The League of Gentlemen (film)

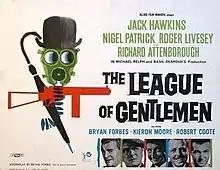
The film's British quad poster

The League of Gentlemen is a 1960 British heist action comedy film directed by Basil Dearden and starring Jack Hawkins, Nigel Patrick, Roger Livesey and Richard Attenborough. It is based on John Boland's 1958 novel of the same name, and features a screenplay written by Bryan Forbes, who also co-starred in the film.